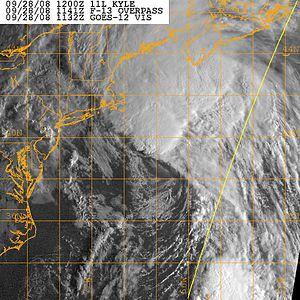
Image satellitaire dans le spectre visible de l'ouragan Kyle se dirigeant vers la Nouvelle-Écosse le 28 septembre 2008 à 11h41 TU
L’ouragan Kyle est la onzième tempête tropicale et le sixième ouragan de la saison cyclonique 2008 dans l'océan Atlantique nord. Il est issu d'un perturbation tropicale qui est passée dans la partie nord des Antilles durant la troisième semaine de septembre. Elle a dérivé dans le secteur de Porto Rico et d'Hispaniola, donnant des pluies torrentielles bien qu'on ne pouvait y déceler une circulation cyclonique fermée.